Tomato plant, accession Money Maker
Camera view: tilt-top (135 deg); turntable rotation: 120 degrees
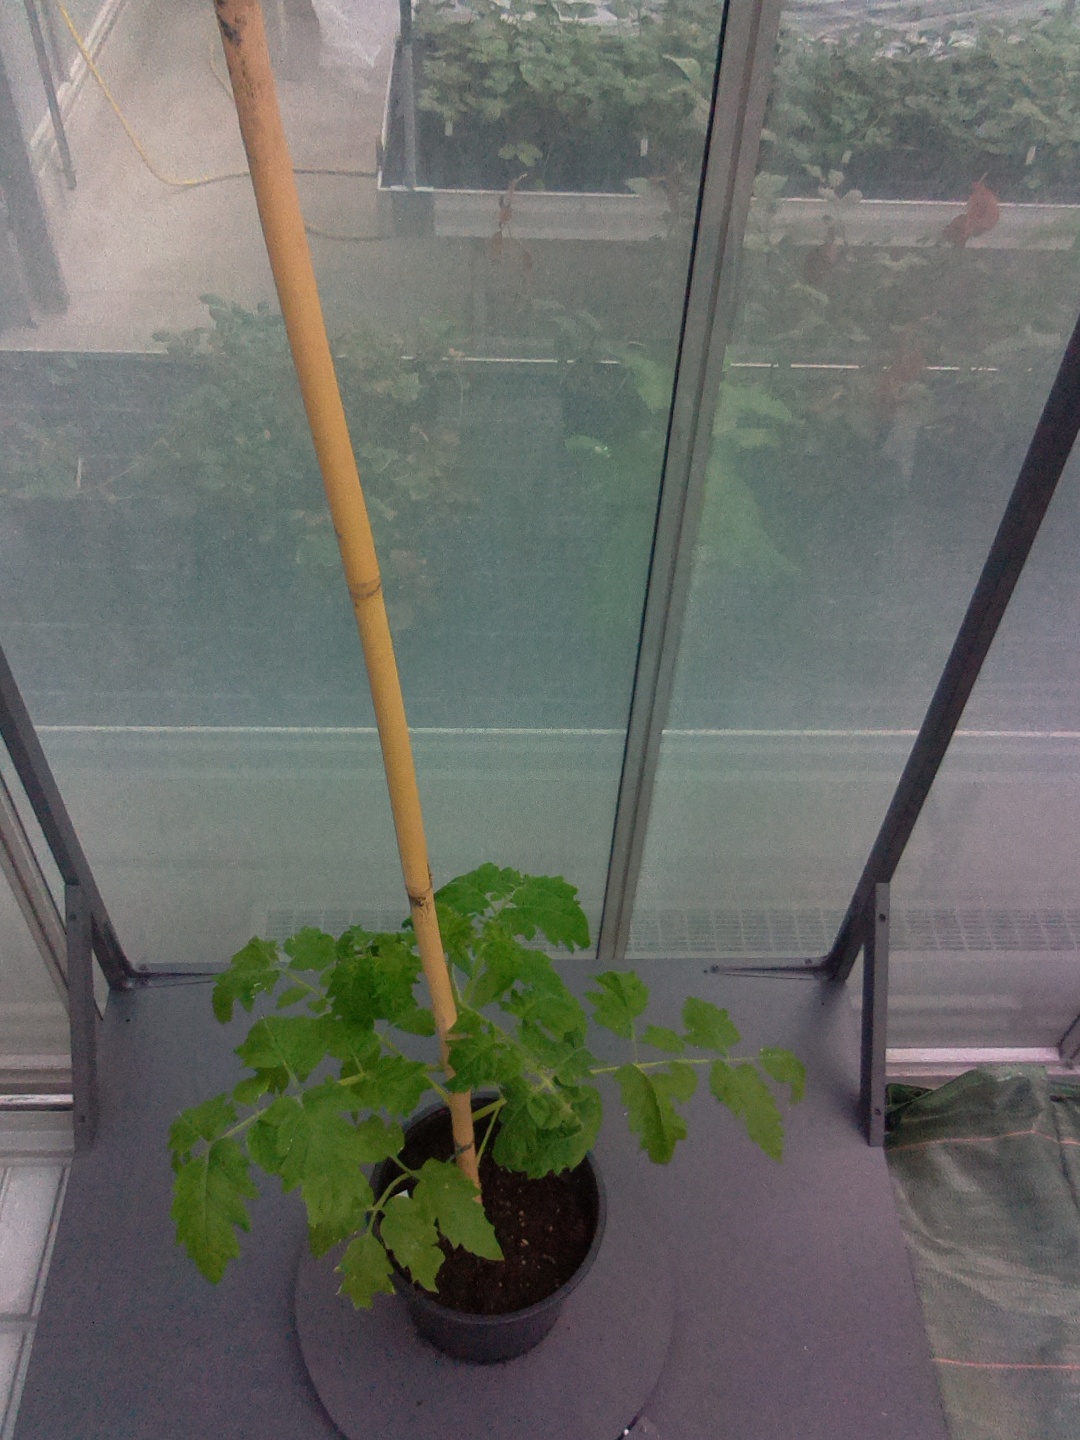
BBCH growth stage 15: 10 of true leaves visible